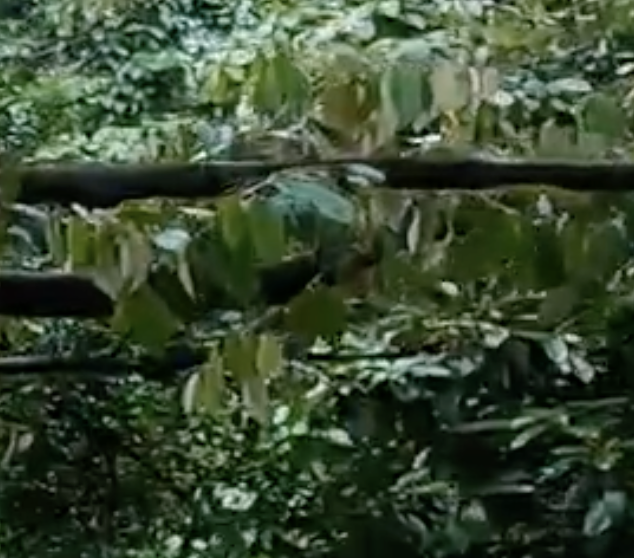
Label: sooty_mold